Mona Freeman

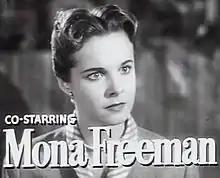
Trailer for "Angel Face" (1953) starring Robert Mitchum and Jean Simmons

Freeman's appearances in films ended in the 1950s, but she continued to work in television. Among her appearances were seven guest roles on "The United States Steel Hour" from 1960 to 1962 and three on "Perry Mason", all of them roles as Mason's client: Jane Wardman in "The Case of the Lurid Letter" (1962), Rosanne Ambrose in "The Case of the Illicit Illusion" (1964), and Ellen Payne in "The Case of the 12th Wildcat" (1965). She appeared in two episodes of "Wanted: Dead or Alive" starring Steve McQueen titled "The Fourth Headstone" (Season One, Episode 9, air date 11/1/1958) and "Breakout" (Season 2 Episode 4, aired 9/26/1959), and two episodes of "Maverick" titled "The Cats of Paradise" (1959) and "Cruise of the Cynthia B." (1960), both starring James Garner, in which she played a recurring role as crazy-eyed swindler Modesty Blaine. She also appeared in an episode of "Riverboat" titled "The Boy from Pittsburgh" (1959) starring Darren McGavin and Burt Reynolds, an episode of "Checkmate" titled "Don't Believe a Word She Says" (1961) starring Doug McClure and Sebastian Cabot, and an episode of "The Tall Man" titled "Petticoat Crusade" (1961) starring Barry Sullivan as Pat Garrett and Clu Gulager as Billy the Kid, along with numerous other leading lady roles in various television series, including anthologies.